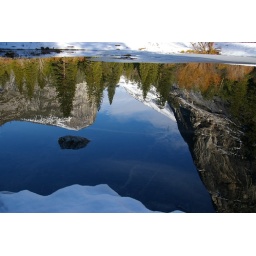
reflection in mirror lake